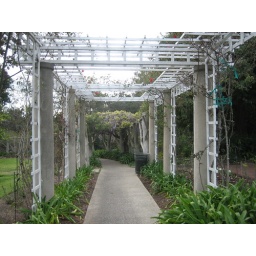
CC Note: Due to be used to illustrate a German book on wooden structures, to be published in 2008.